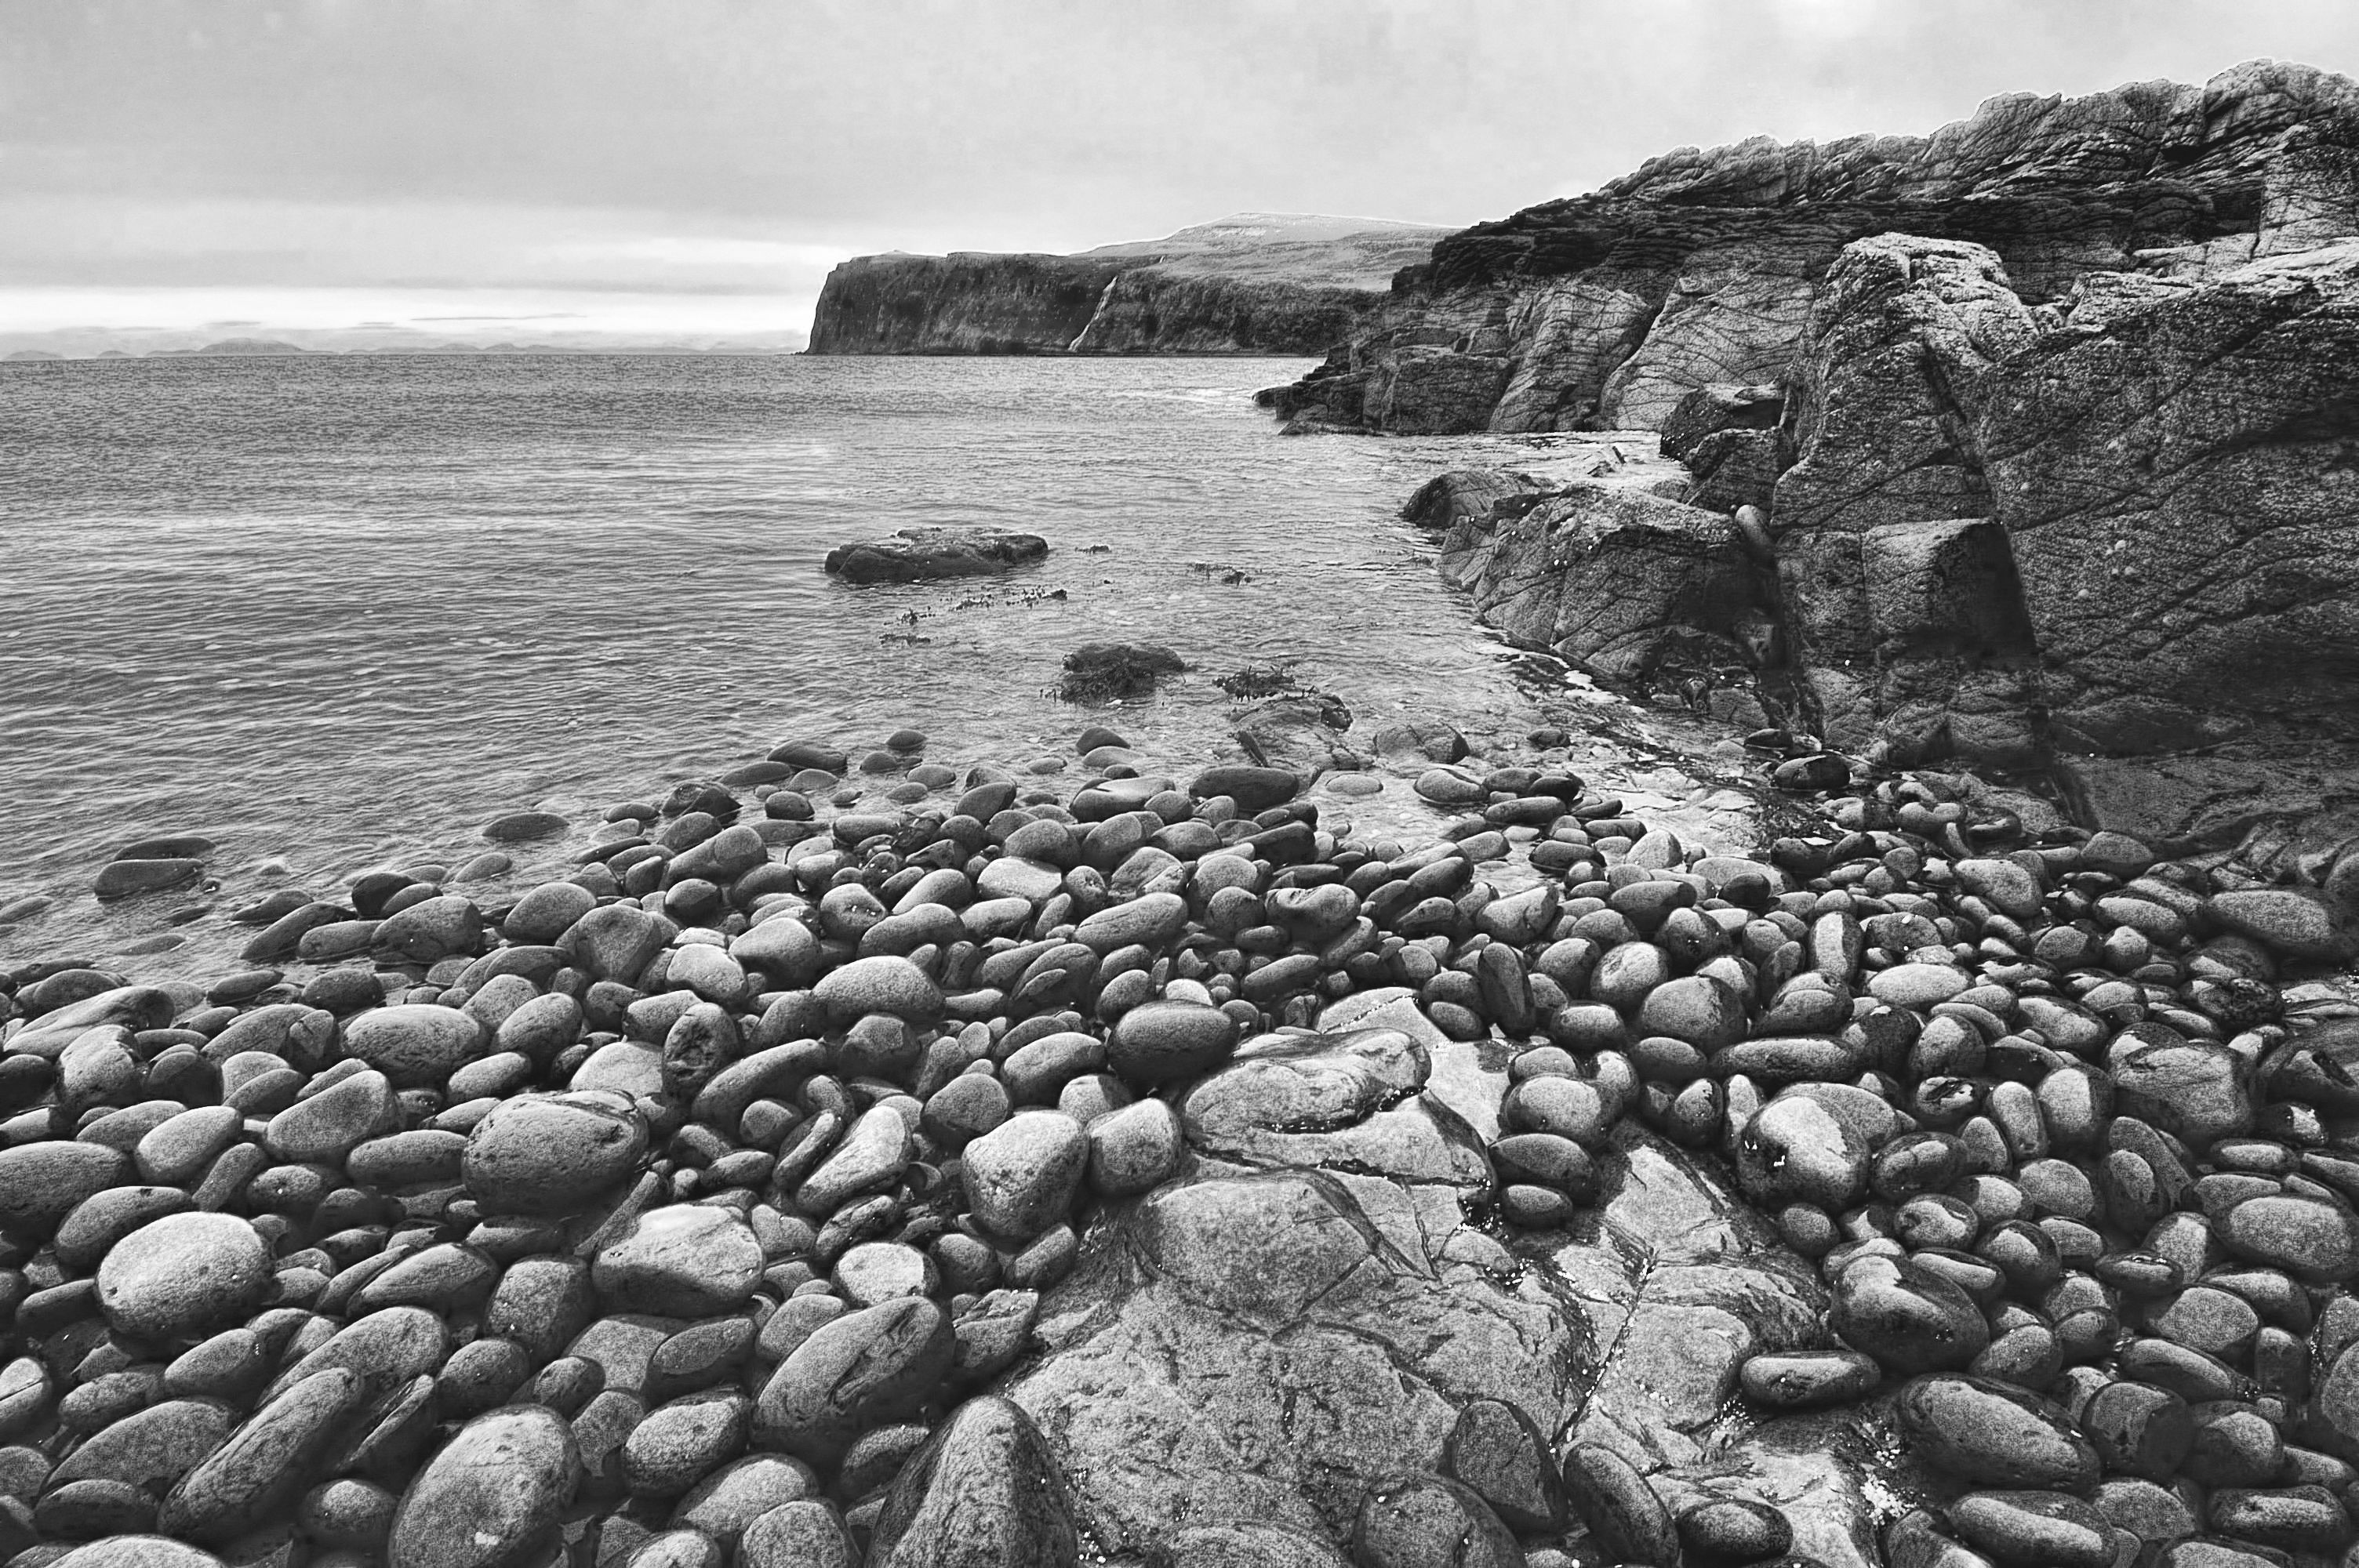
beach, sea, coast, sand, rock, ocean, black and white, shore, wave, pebble, monochrome, terrain, material, body of water, geology, pebbles, skye, monochrome photography